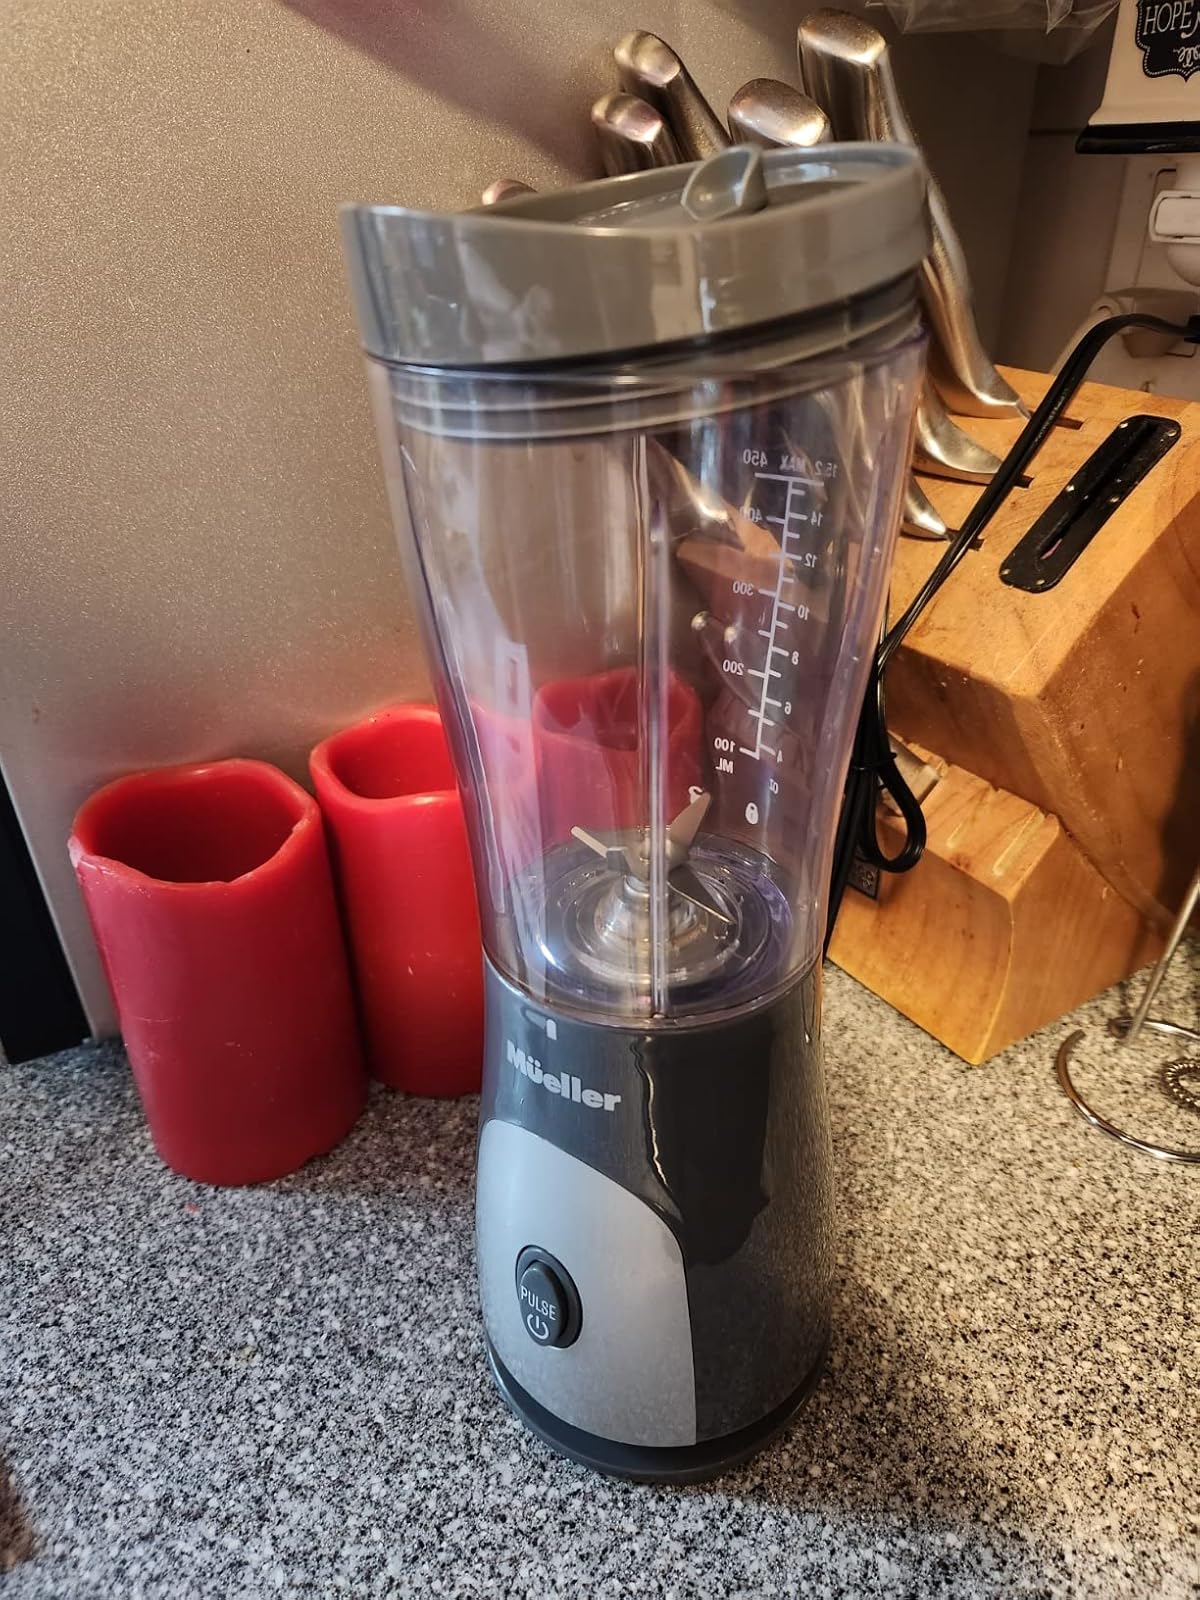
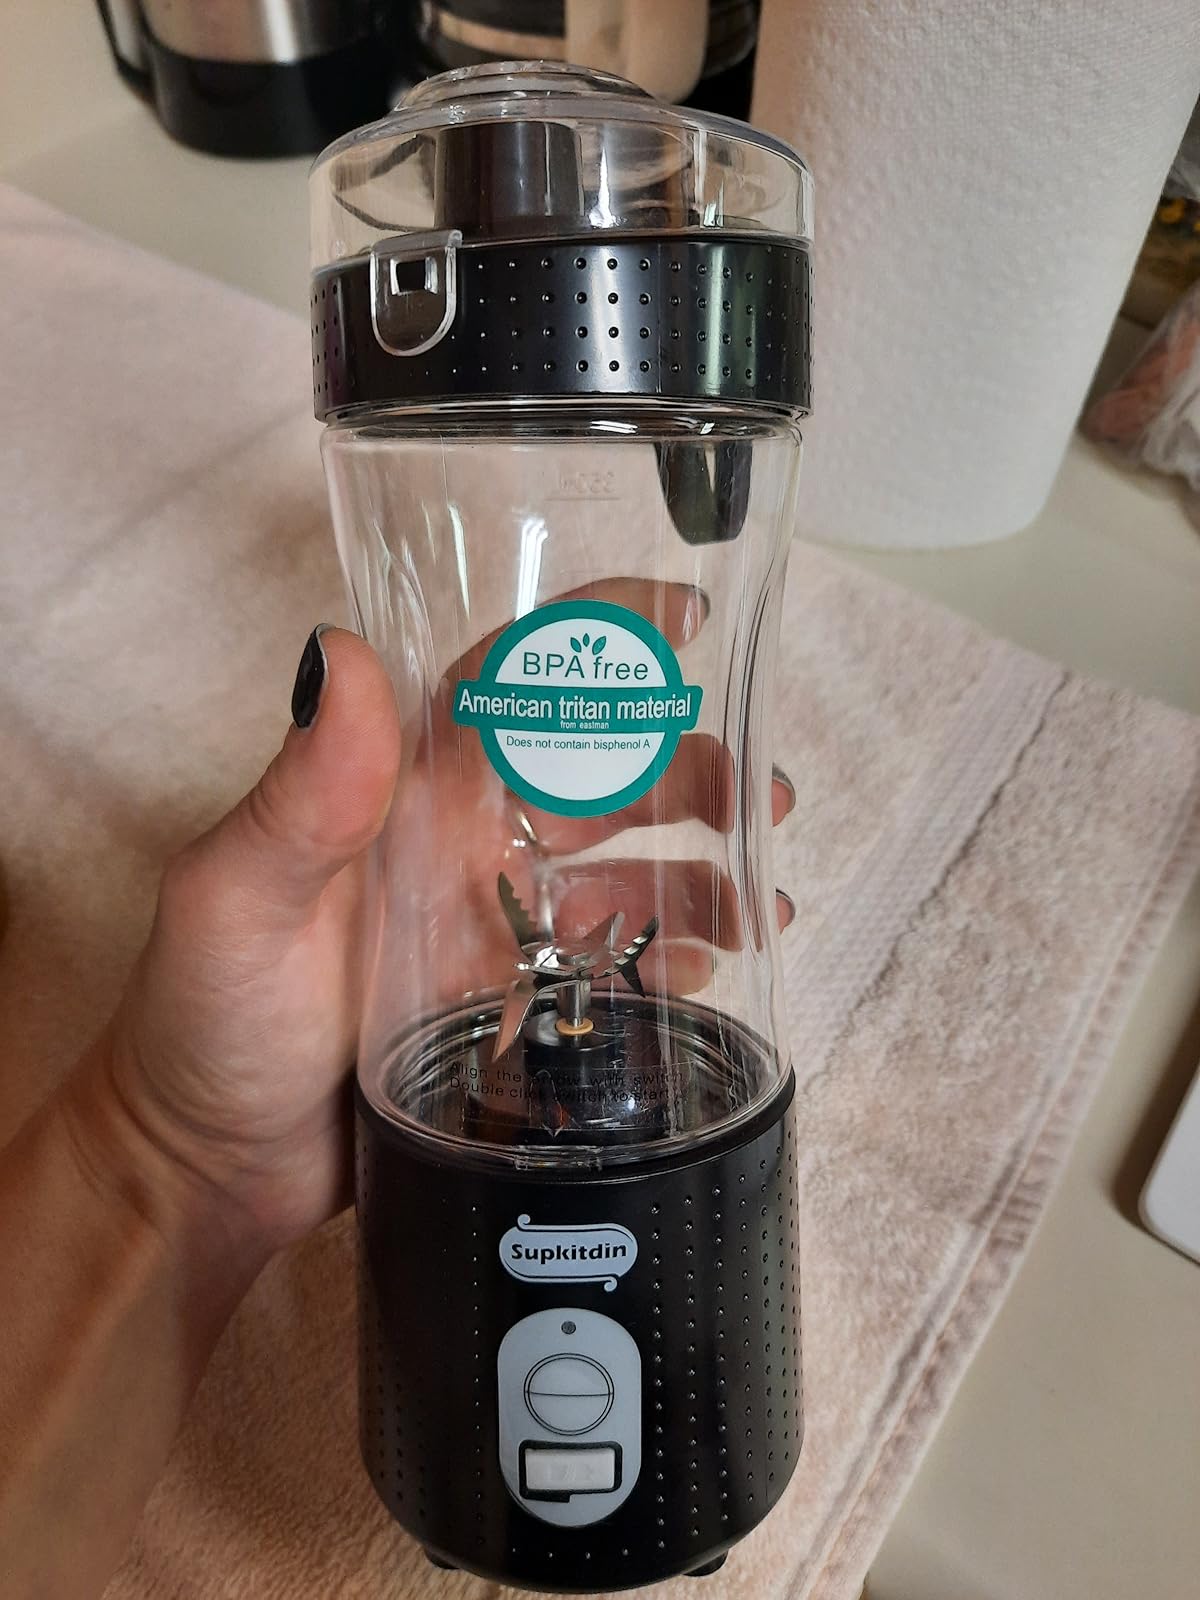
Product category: items_blender
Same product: no